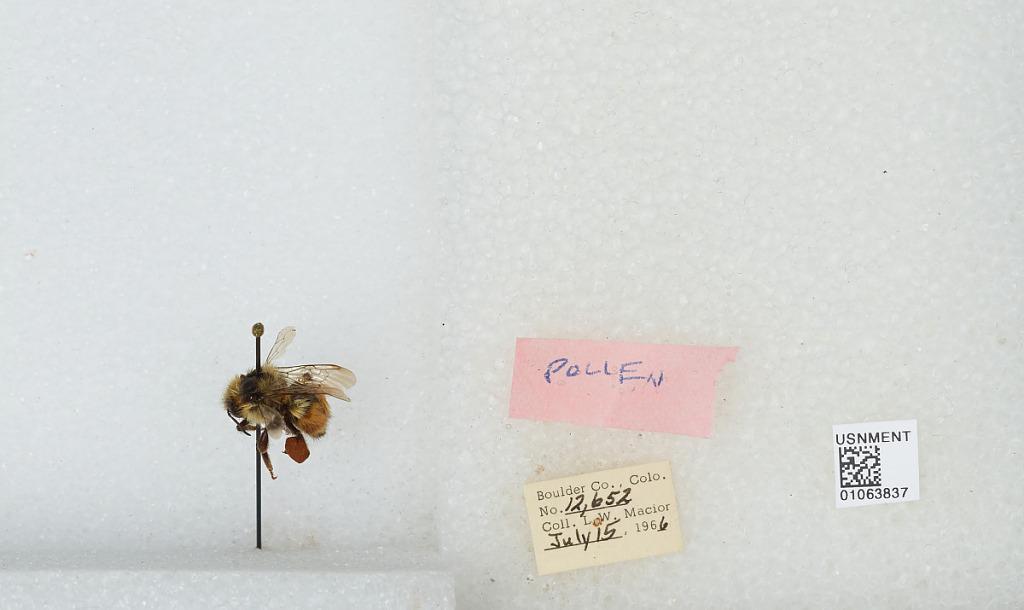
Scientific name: Bombus (Pyrobombus) bifarius Cresson
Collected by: L. Macior
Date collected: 1966-7-15
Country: United States
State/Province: Colorado
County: Boulder
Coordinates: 40.0275, -105.252